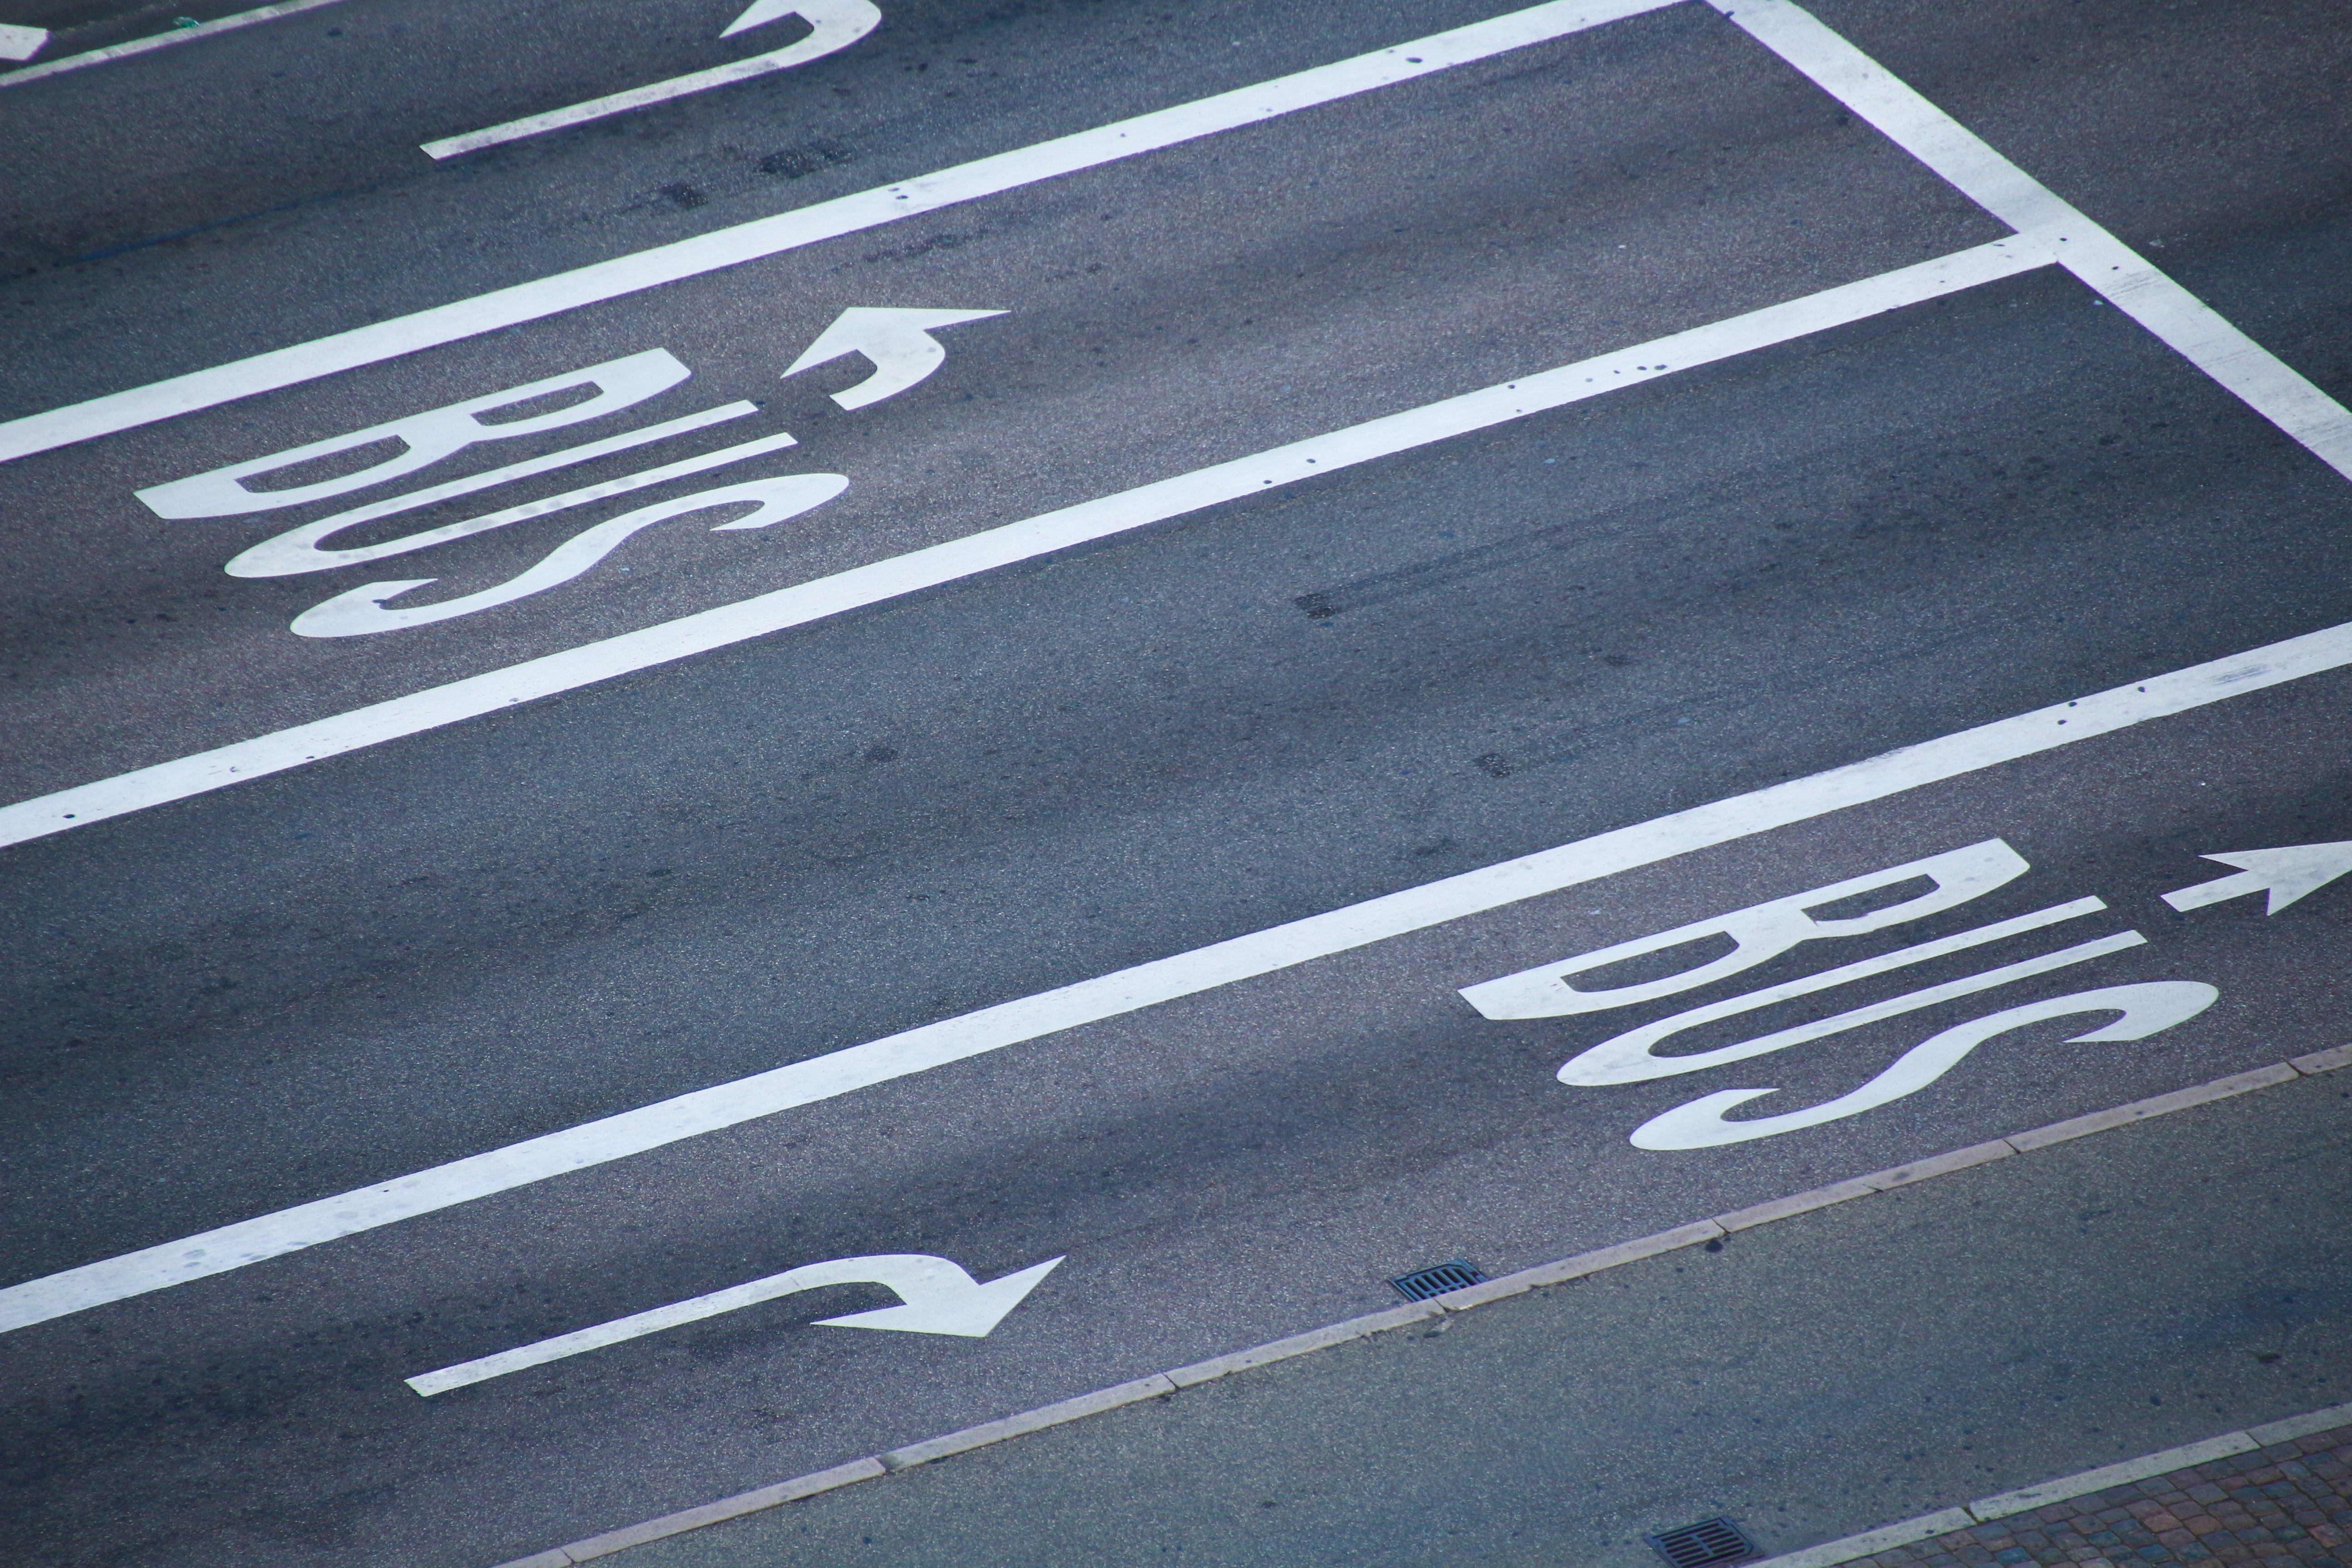
road, ground, highway, asphalt, line, lane, bumper, bus, grey, roadway, infrastructure, race track, zebra crossing, away, bus lane, pedestrian crossing, road surface, automotive exterior, vehicle registration plate